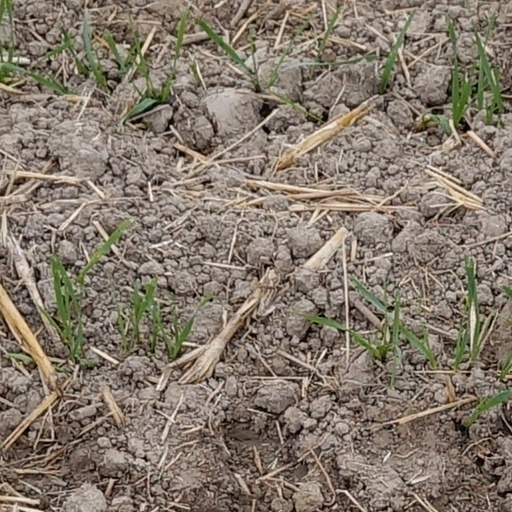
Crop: wheat